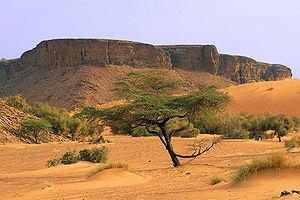
photo prise en janvier 2007 par Emmanuel Brunner (= fr:Utilisateur:Manu25)
Les steppe et forêts claires du Nord du Sahara forment une écorégion terrestre définie par le Fonds mondial pour la nature, qui appartient au biome des déserts et brousses xériques de l'écozone paléarctique. Elle se situe s'étend en Afrique du Nord à travers le Sahara occidental, la Mauritanie, le Maroc, l'Algérie, la Tunisie, la Libye et l’Égypte. Dans sa partie occidentale, elle forme une transition entre le domaine méditerranéen au Nord et le véritable désert au Sud. Cette zone connait des hivers frais, durant lesquelles les précipitations modestes permettent la floraison de plusieurs espèces végétales.